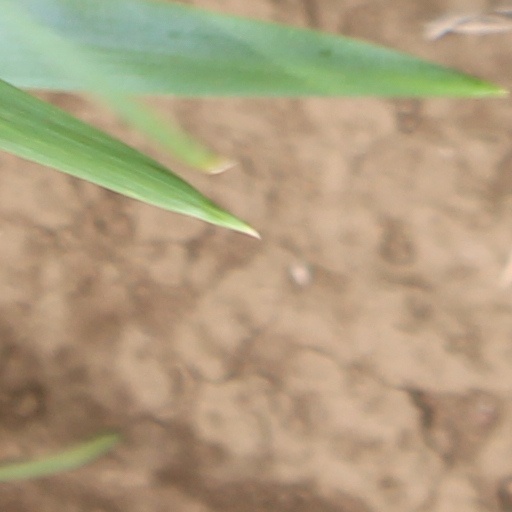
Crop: wheat